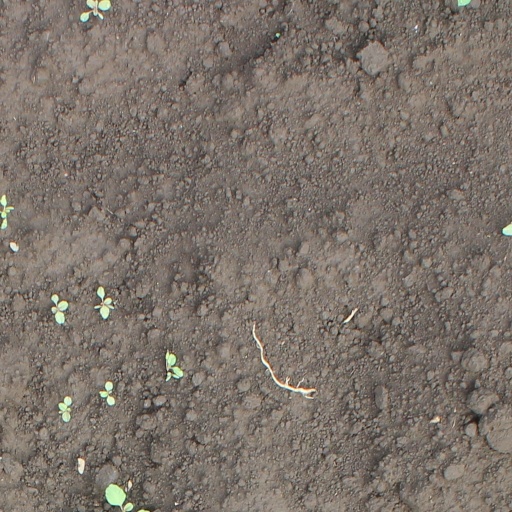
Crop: soybean